Yulia Timoshinina

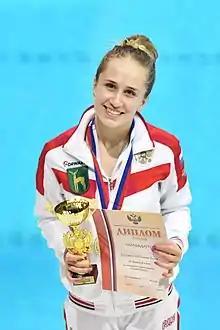
Timoshinina in 2019

Yulia Vladimirovna Timoshinina (born 23 January 1998) is a Russian diver.